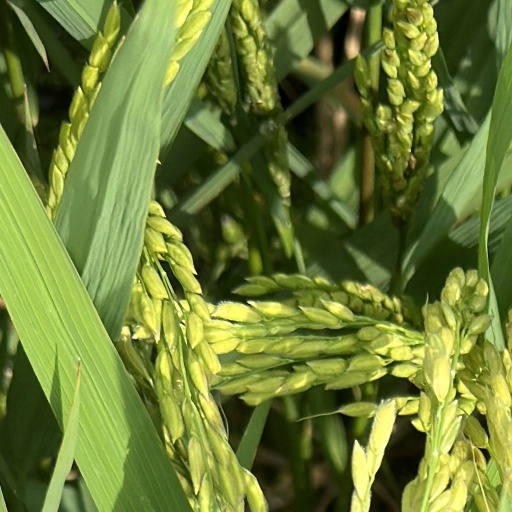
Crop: rice